Alex Telles

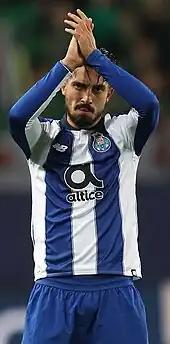
Telles playing for Porto in 2018

On 12 July 2016, Portuguese side FC Porto announced the signing of Telles for a €6.5 million fee. According to a Galatasaray press release, the Istanbul club reserved a further 10% of any added value in a future transfer deal. The following day, after signing a five-year contract, he stated: ""I ambition titles, I ambition a very beautiful story. I have recently commented with my relatives that I do not want to come here in passing, I want to leave a legacy."" On 12 August, in a 3–1 away win against Rio Ave, he marked his league debut and first competitive match with a poor performance and subsequent expulsion. Despite the rough start, Telles gradually cemented himself in the team's starting eleven, scoring his first goal when facing rivals Boavista in a 3–1 home victory at Estádio do Dragão.